Baptiste Giabiconi

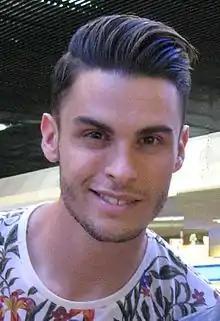

Baptiste Giabiconi (born 9 November 1989) is a French model and singer. A muse of Karl Lagerfeld, for many years he was the male face of major fashion houses Chanel, Fendi and Karl Lagerfeld.